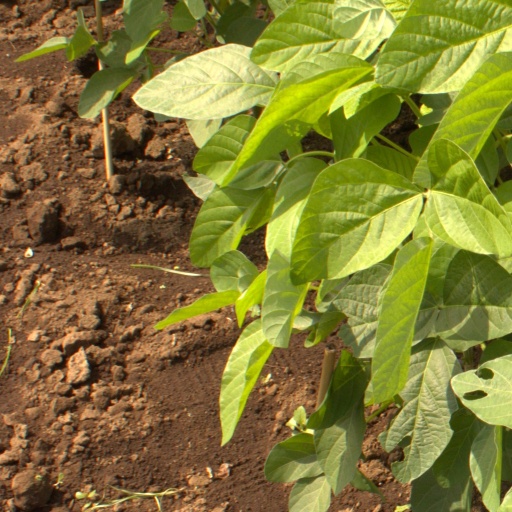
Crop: soybean